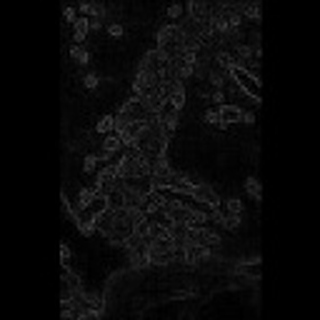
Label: cotton_bacterial_blight